Nurikabe

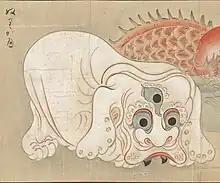

The ( or , literally "plastered wall") is a "yōkai", or spirit, from Japanese folklore.